Cane toads in Australia

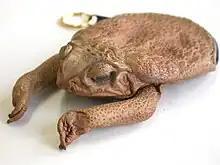
A purse made from a cane toad

Attempts have been made to make use of dead cane toads, which can number in the thousands and cause hygiene problems. This includes processing the carcasses into liquid fertilisers.